Kvass

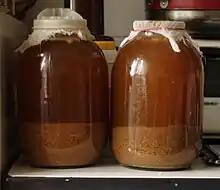
Home fermentation of kvass in glass jars

In the traditional method, either dried rye bread or a combination of rye flour and rye malt is used. The dried rye bread is extracted with hot water and incubated for 12 hours at room temperature, after which bread yeast and sugar are added to the extract and fermented for 12 hours at . Alternatively, rye flour is boiled, mixed with rye malt, sugar, and baker's yeast and then fermented for 12 hours at .